Li Jinbin

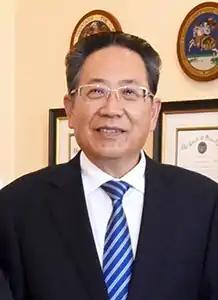
Li in 2017

Li Jinbin (born February 1958) is a Chinese politician who has served as the Chinese Communist Party Committee Secretary of Anhui from 2016 to 2021. Originally from Sichuan province, Li spent his early career in Jilin province. He was Vice Governor of Jilin from 2002 to 2007. He then worked briefly in Shaanxi before being transferred to Anhui to take on increasingly senior leadership roles.